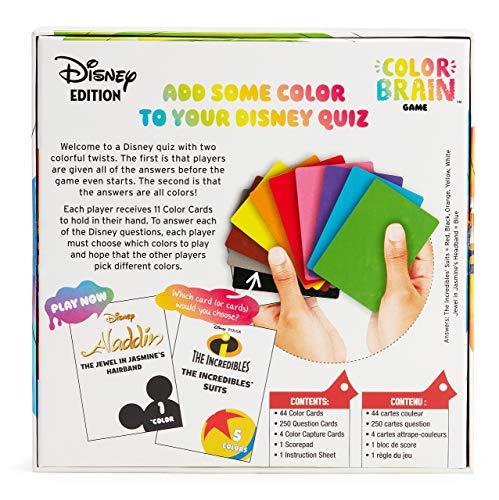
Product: Disney Colorbrain, The Ultimate Board Game for Families who Love Disney
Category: Toys & Games | Games & Accessories
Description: A rainbow in your hands: in this Disney board game, all the questions can be answered with one or more of the 11 color cards in your hand.
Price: $10.99
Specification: ProductDimensions:5x8.2x5inches|ItemWeight:1.4pounds|ShippingWeight:1.4pounds(Viewshippingratesandpolicies)|ASIN:B07HFRSHHS|Itemmodelnumber:6051269|Manufacturerrecommendedage:4-15years